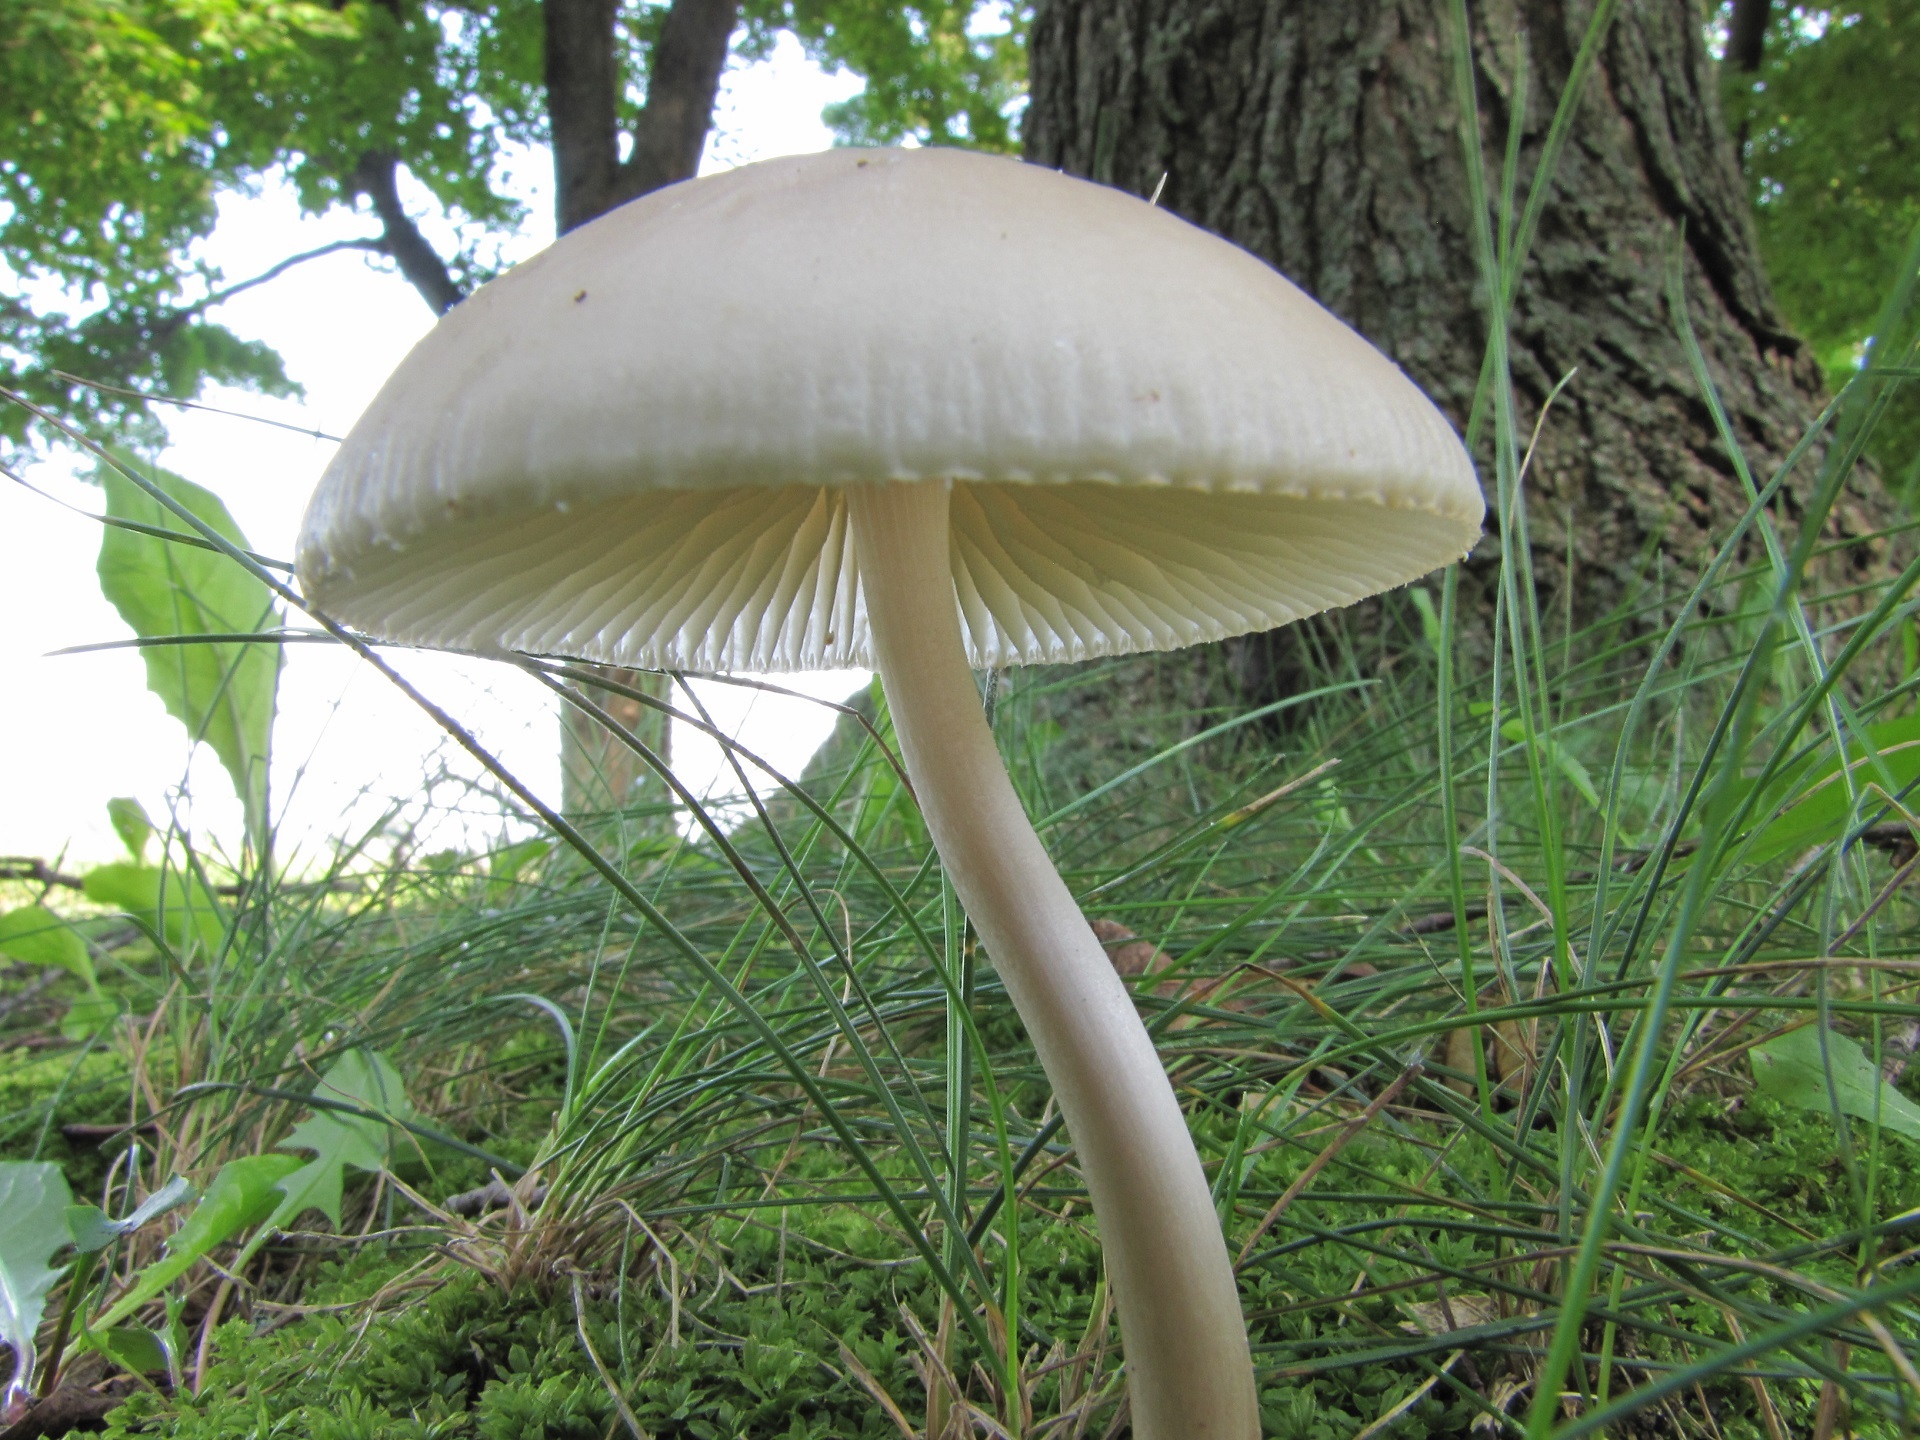
nature, forest, ground, fruit, stem, wild, jungle, soil, botany, mushroom, toadstool, flora, close up, fungus, fungi, cap, woodland, body, habitat, spores, agaric, bolete, agaricus, gills, flesh, oyster mushroom, edible mushroom, fashion accessory, medicinal mushroom, agaricomycetes, agaricaceae, champignon mushroom, penny bun, pleurotus eryngii